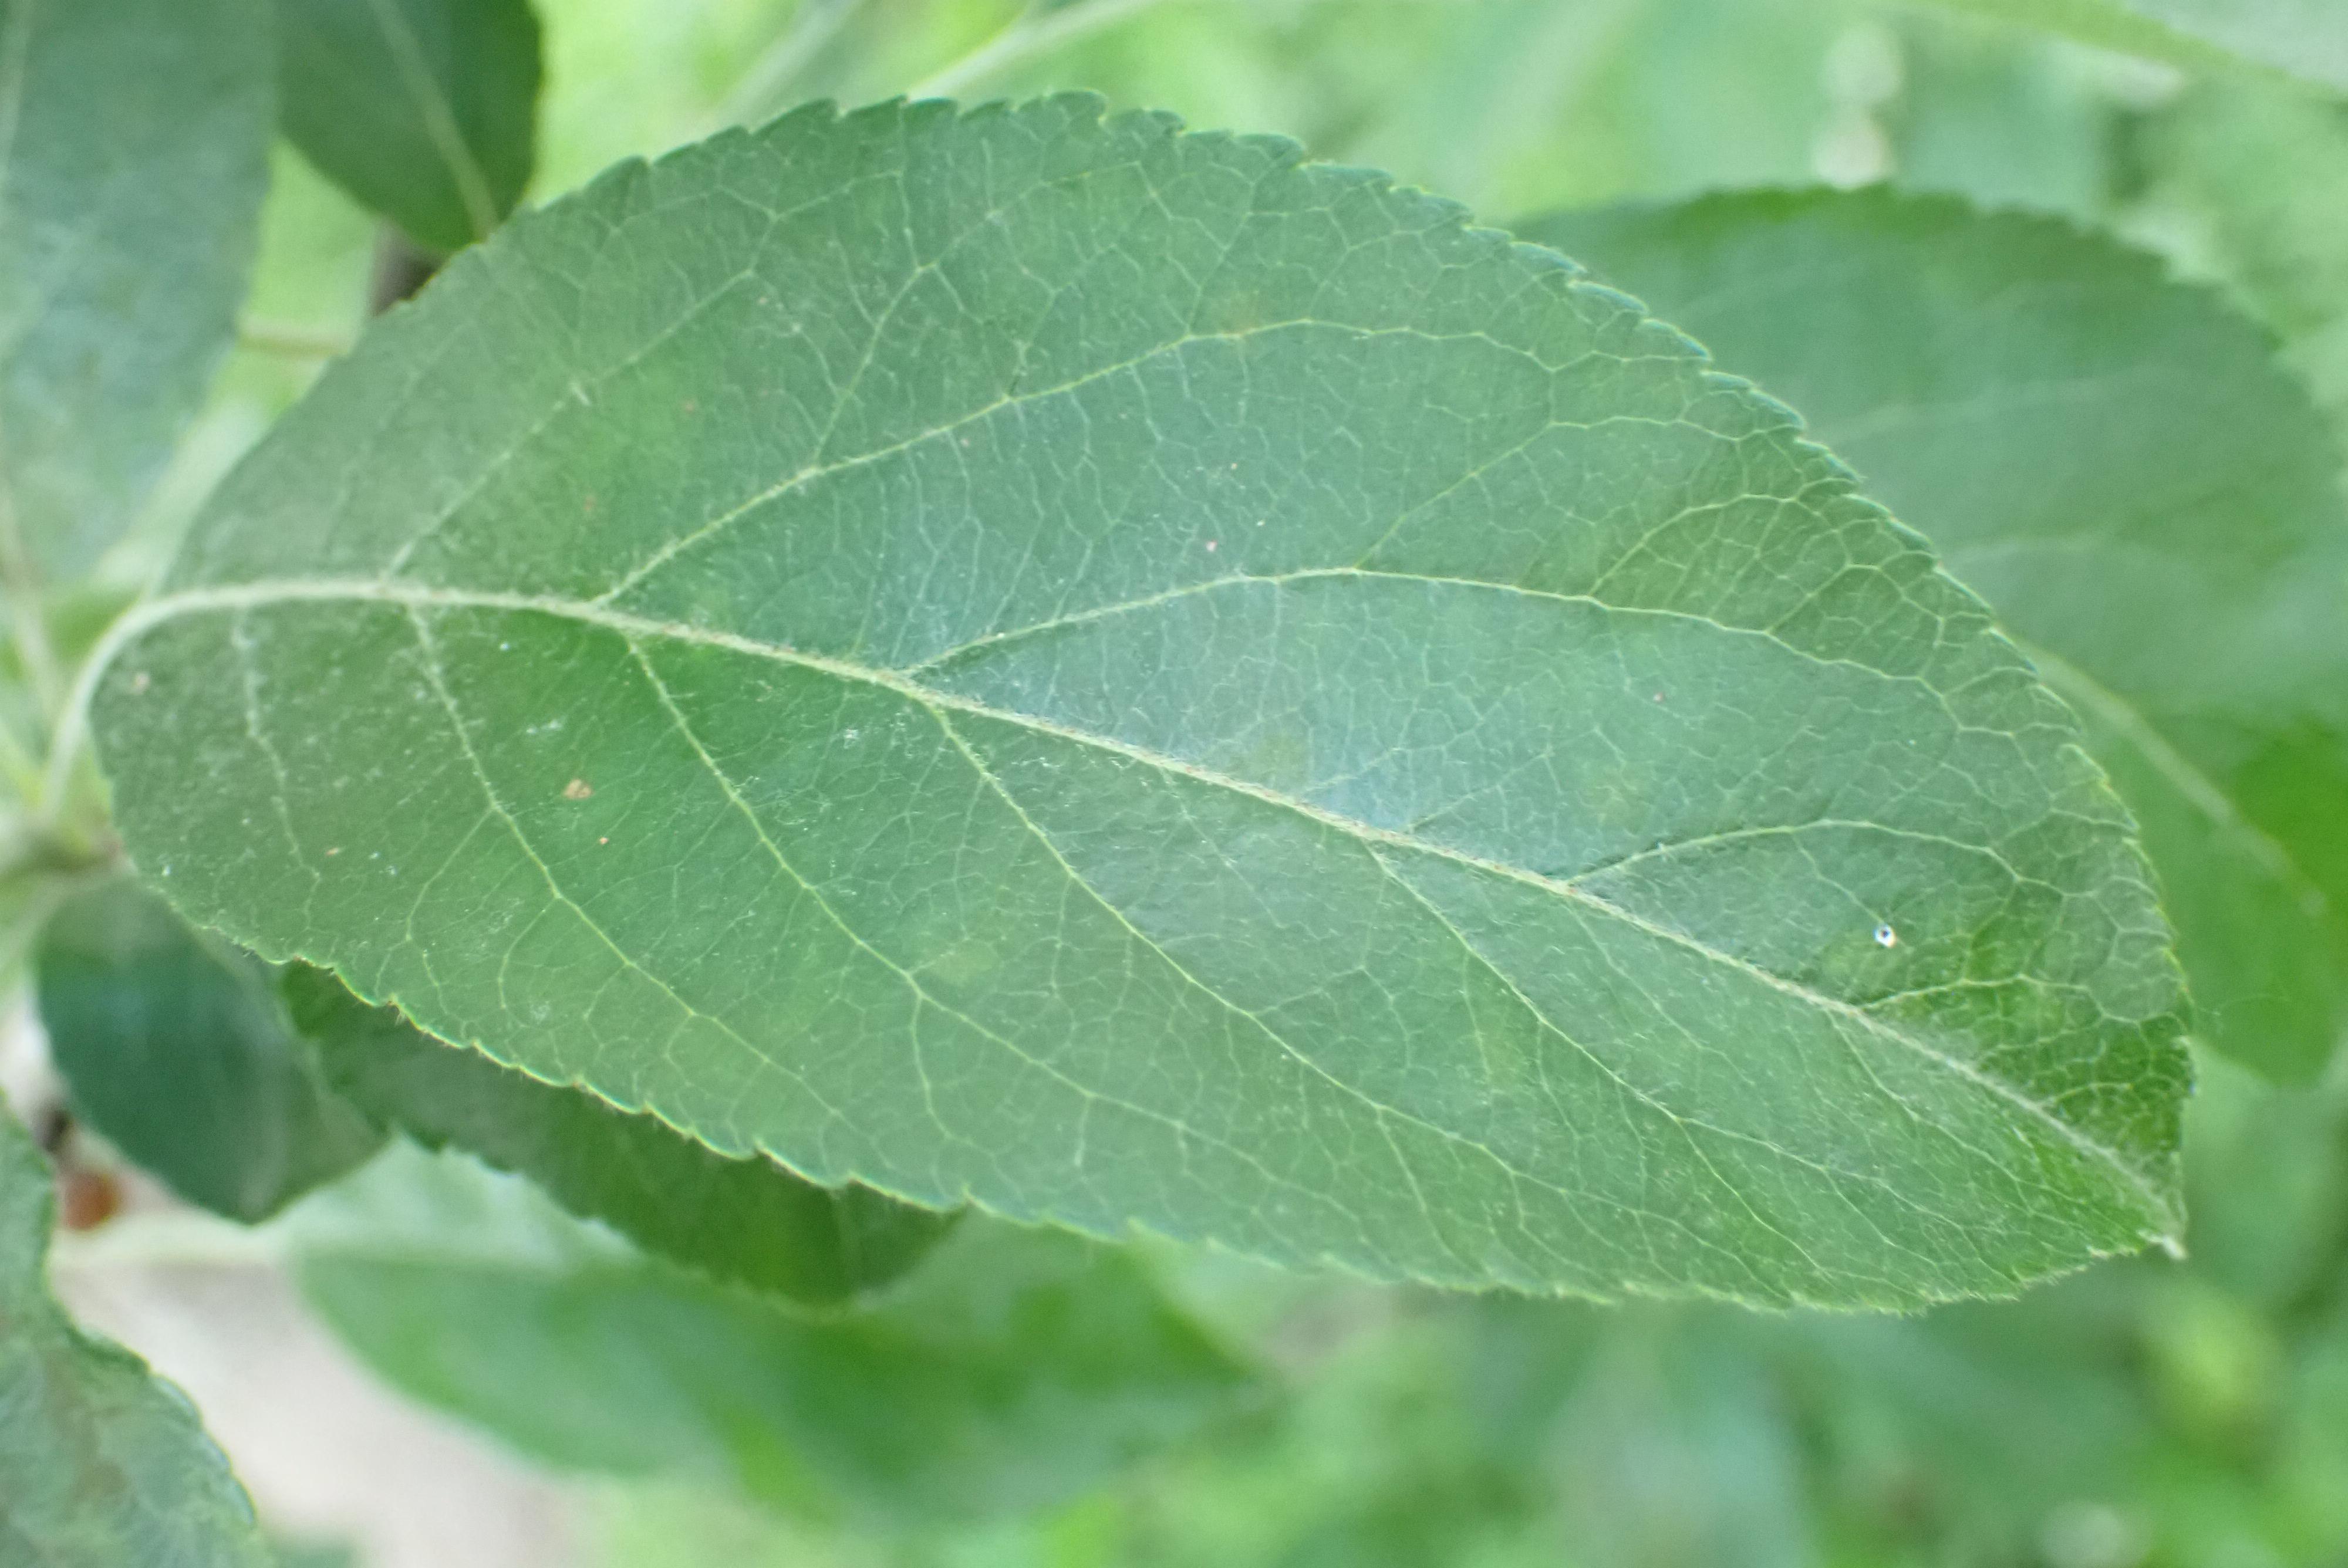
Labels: scab